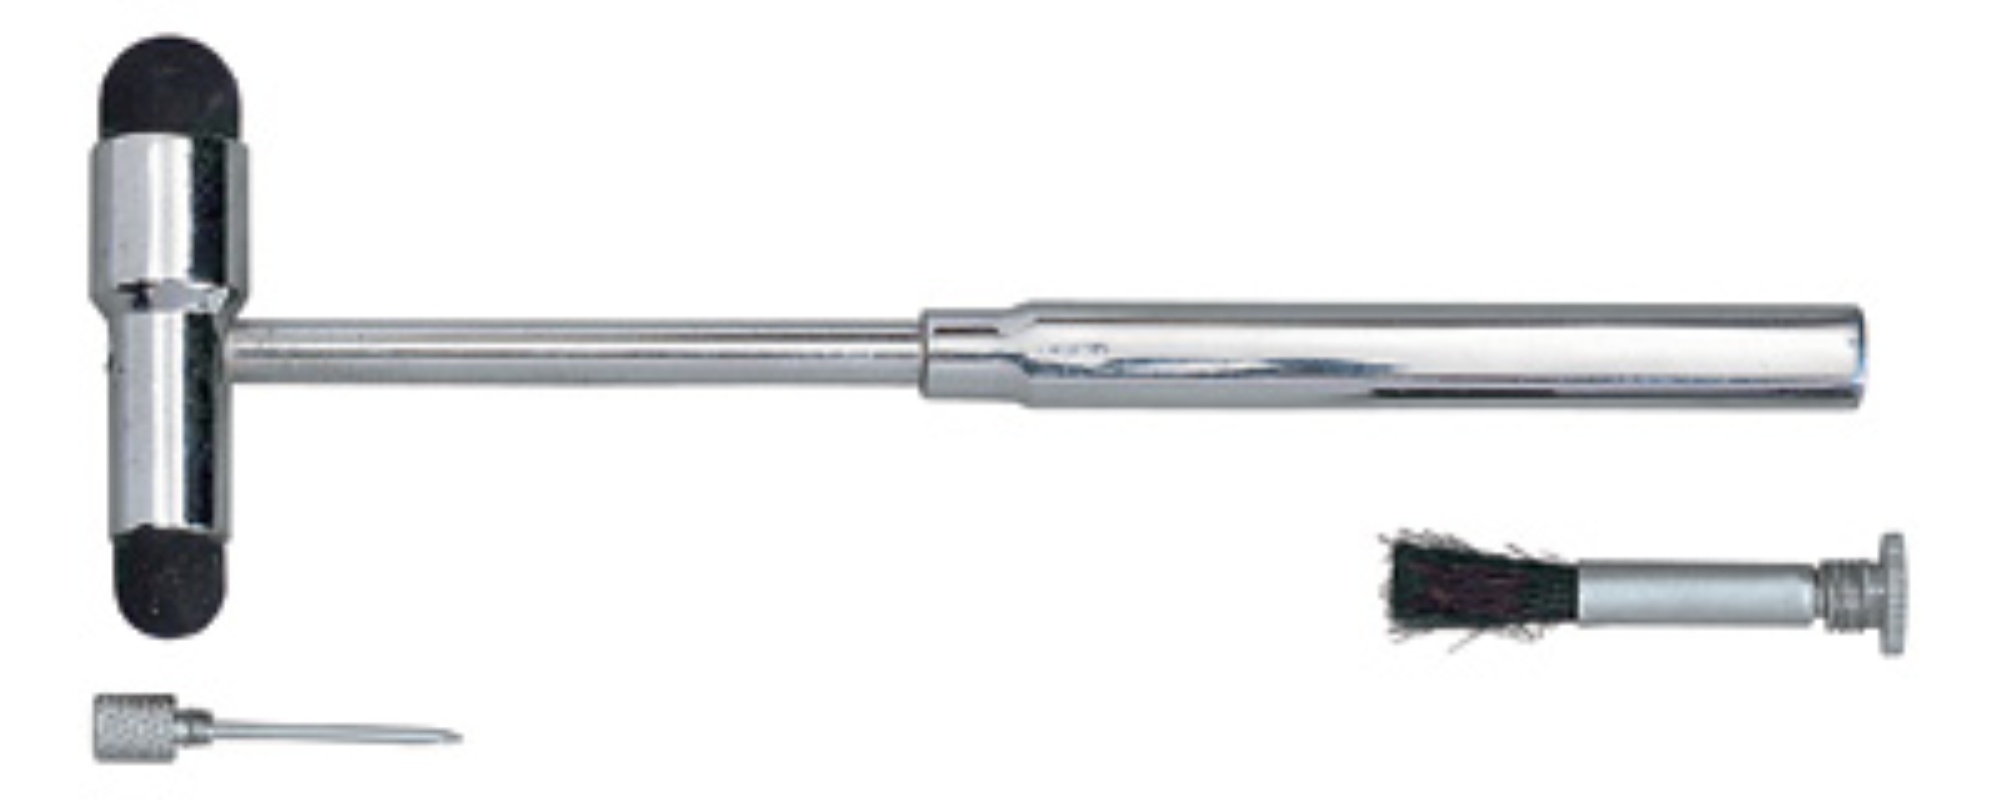
Graham Field Buck Neurological Hammer, 7" (17.8 cm) ( Packaging - Each of 1 )
• Chrome-plated octagonal handle • Compartment for stainless steel needle and brush • Dual Black rubber bumper • Overall length: 7" (17.8 cm)
Brand: Graham Field
Category: Business & Industrial > Medical > Medical Equipment > Medical Reflex Hammers & Tuning Forks > Buck Hammers